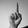
ASL letter: D